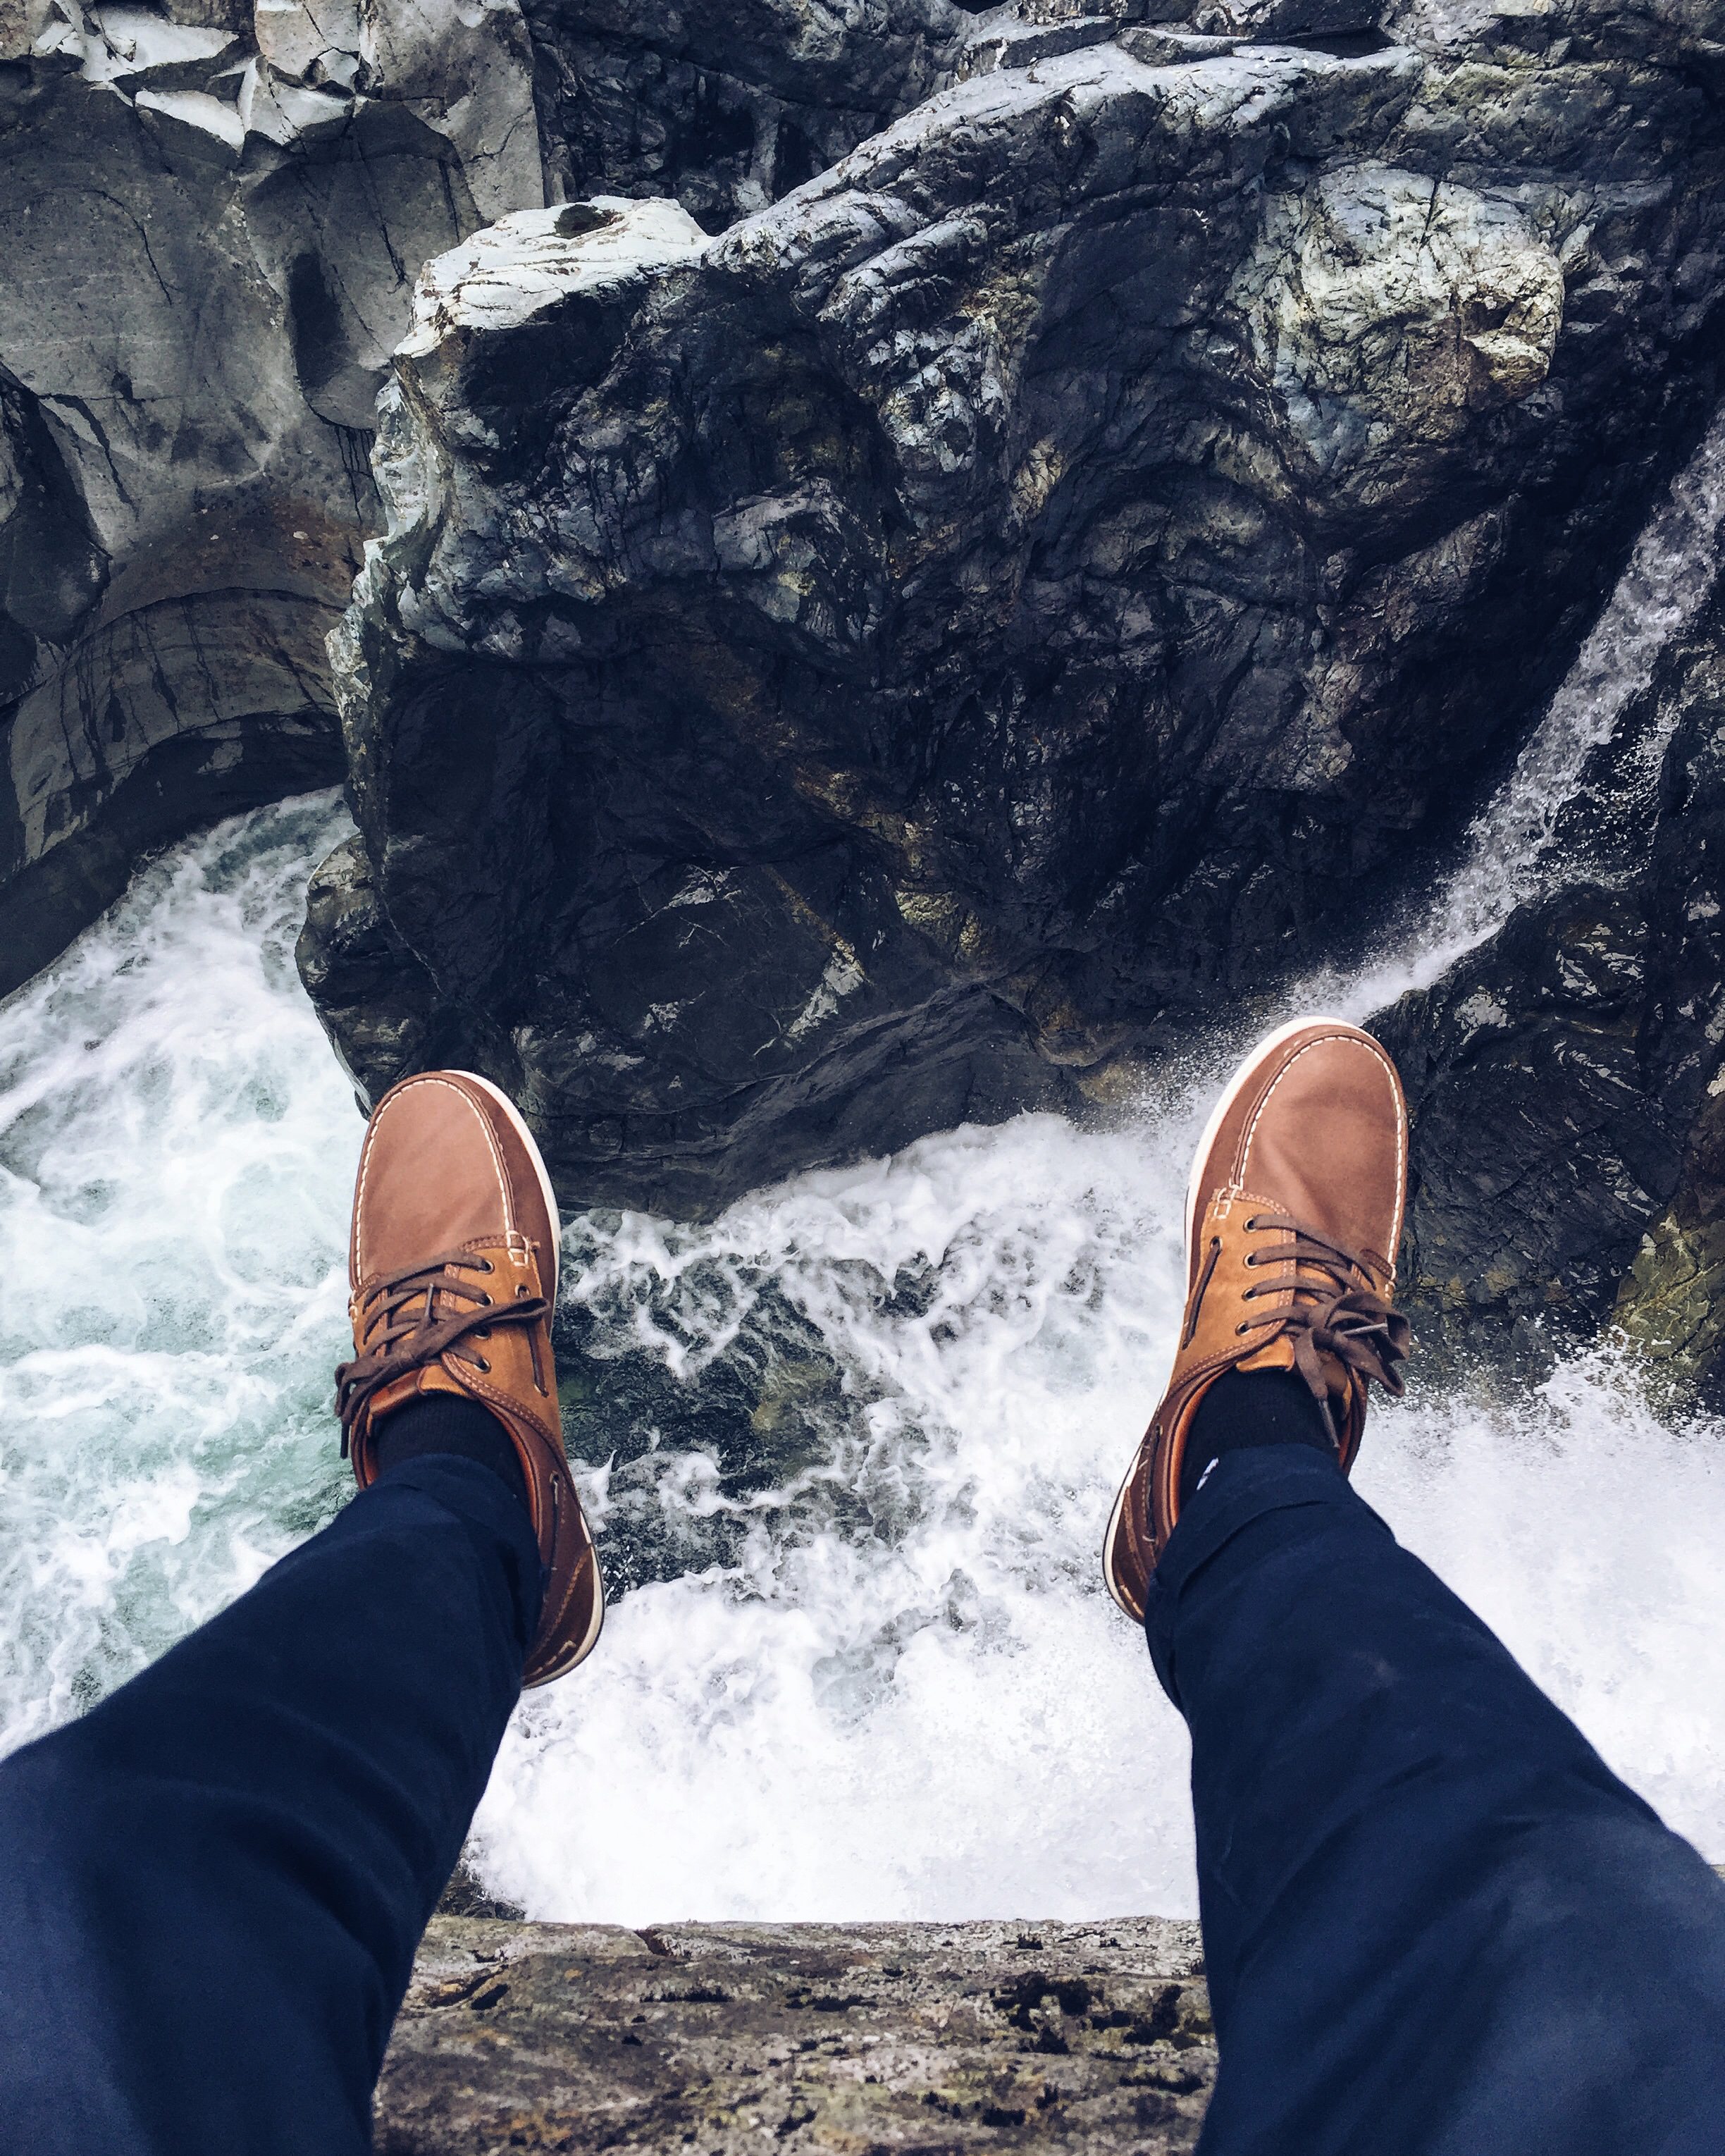
sea, water, rock, mountain, snow, winter, feet, adventure, mountain range, cliff, ice, high, blue, rocky, extreme sport, terrain, summit, mountaineering, outdoors, shoes, geology, footwear, mountainous landforms